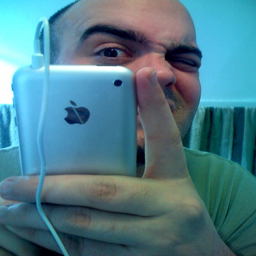
there is a person holding a cell phone.
there is a man with a iPhone taking a picture in the mirror
The man holds the cell phone up in front of his face.
A man holding up an I phone in front of his eye.
Guy takes a selfie in the mirror with his cell phone